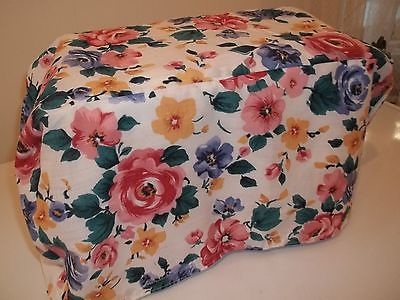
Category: toaster